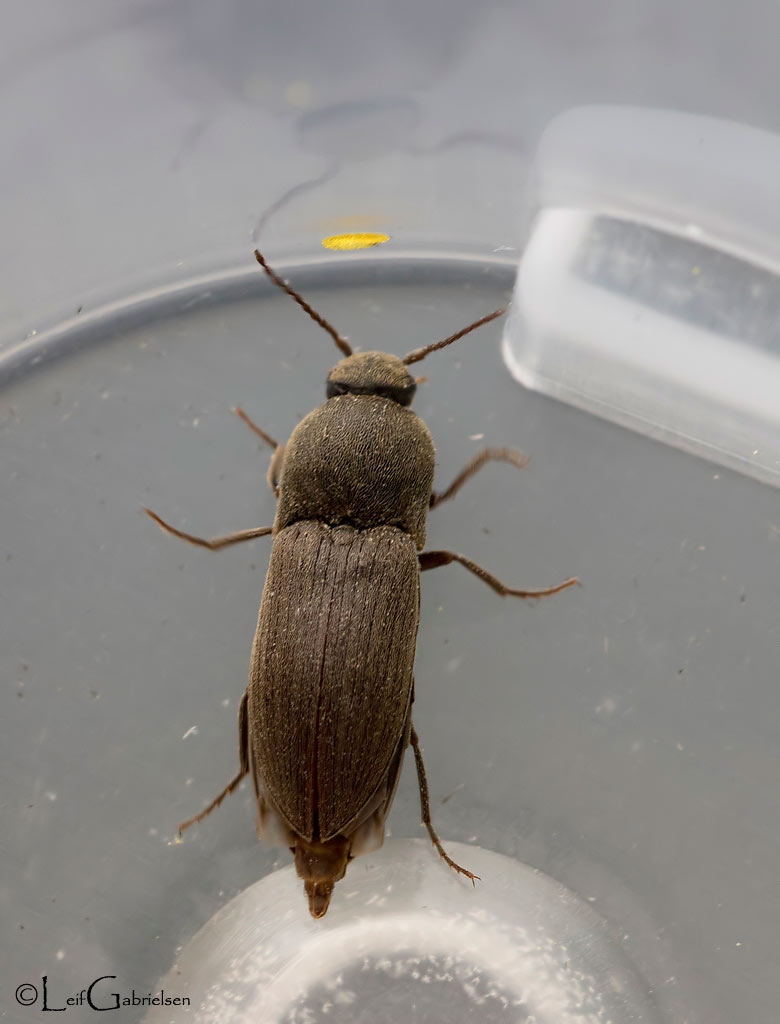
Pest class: clickbeetles_wireworms